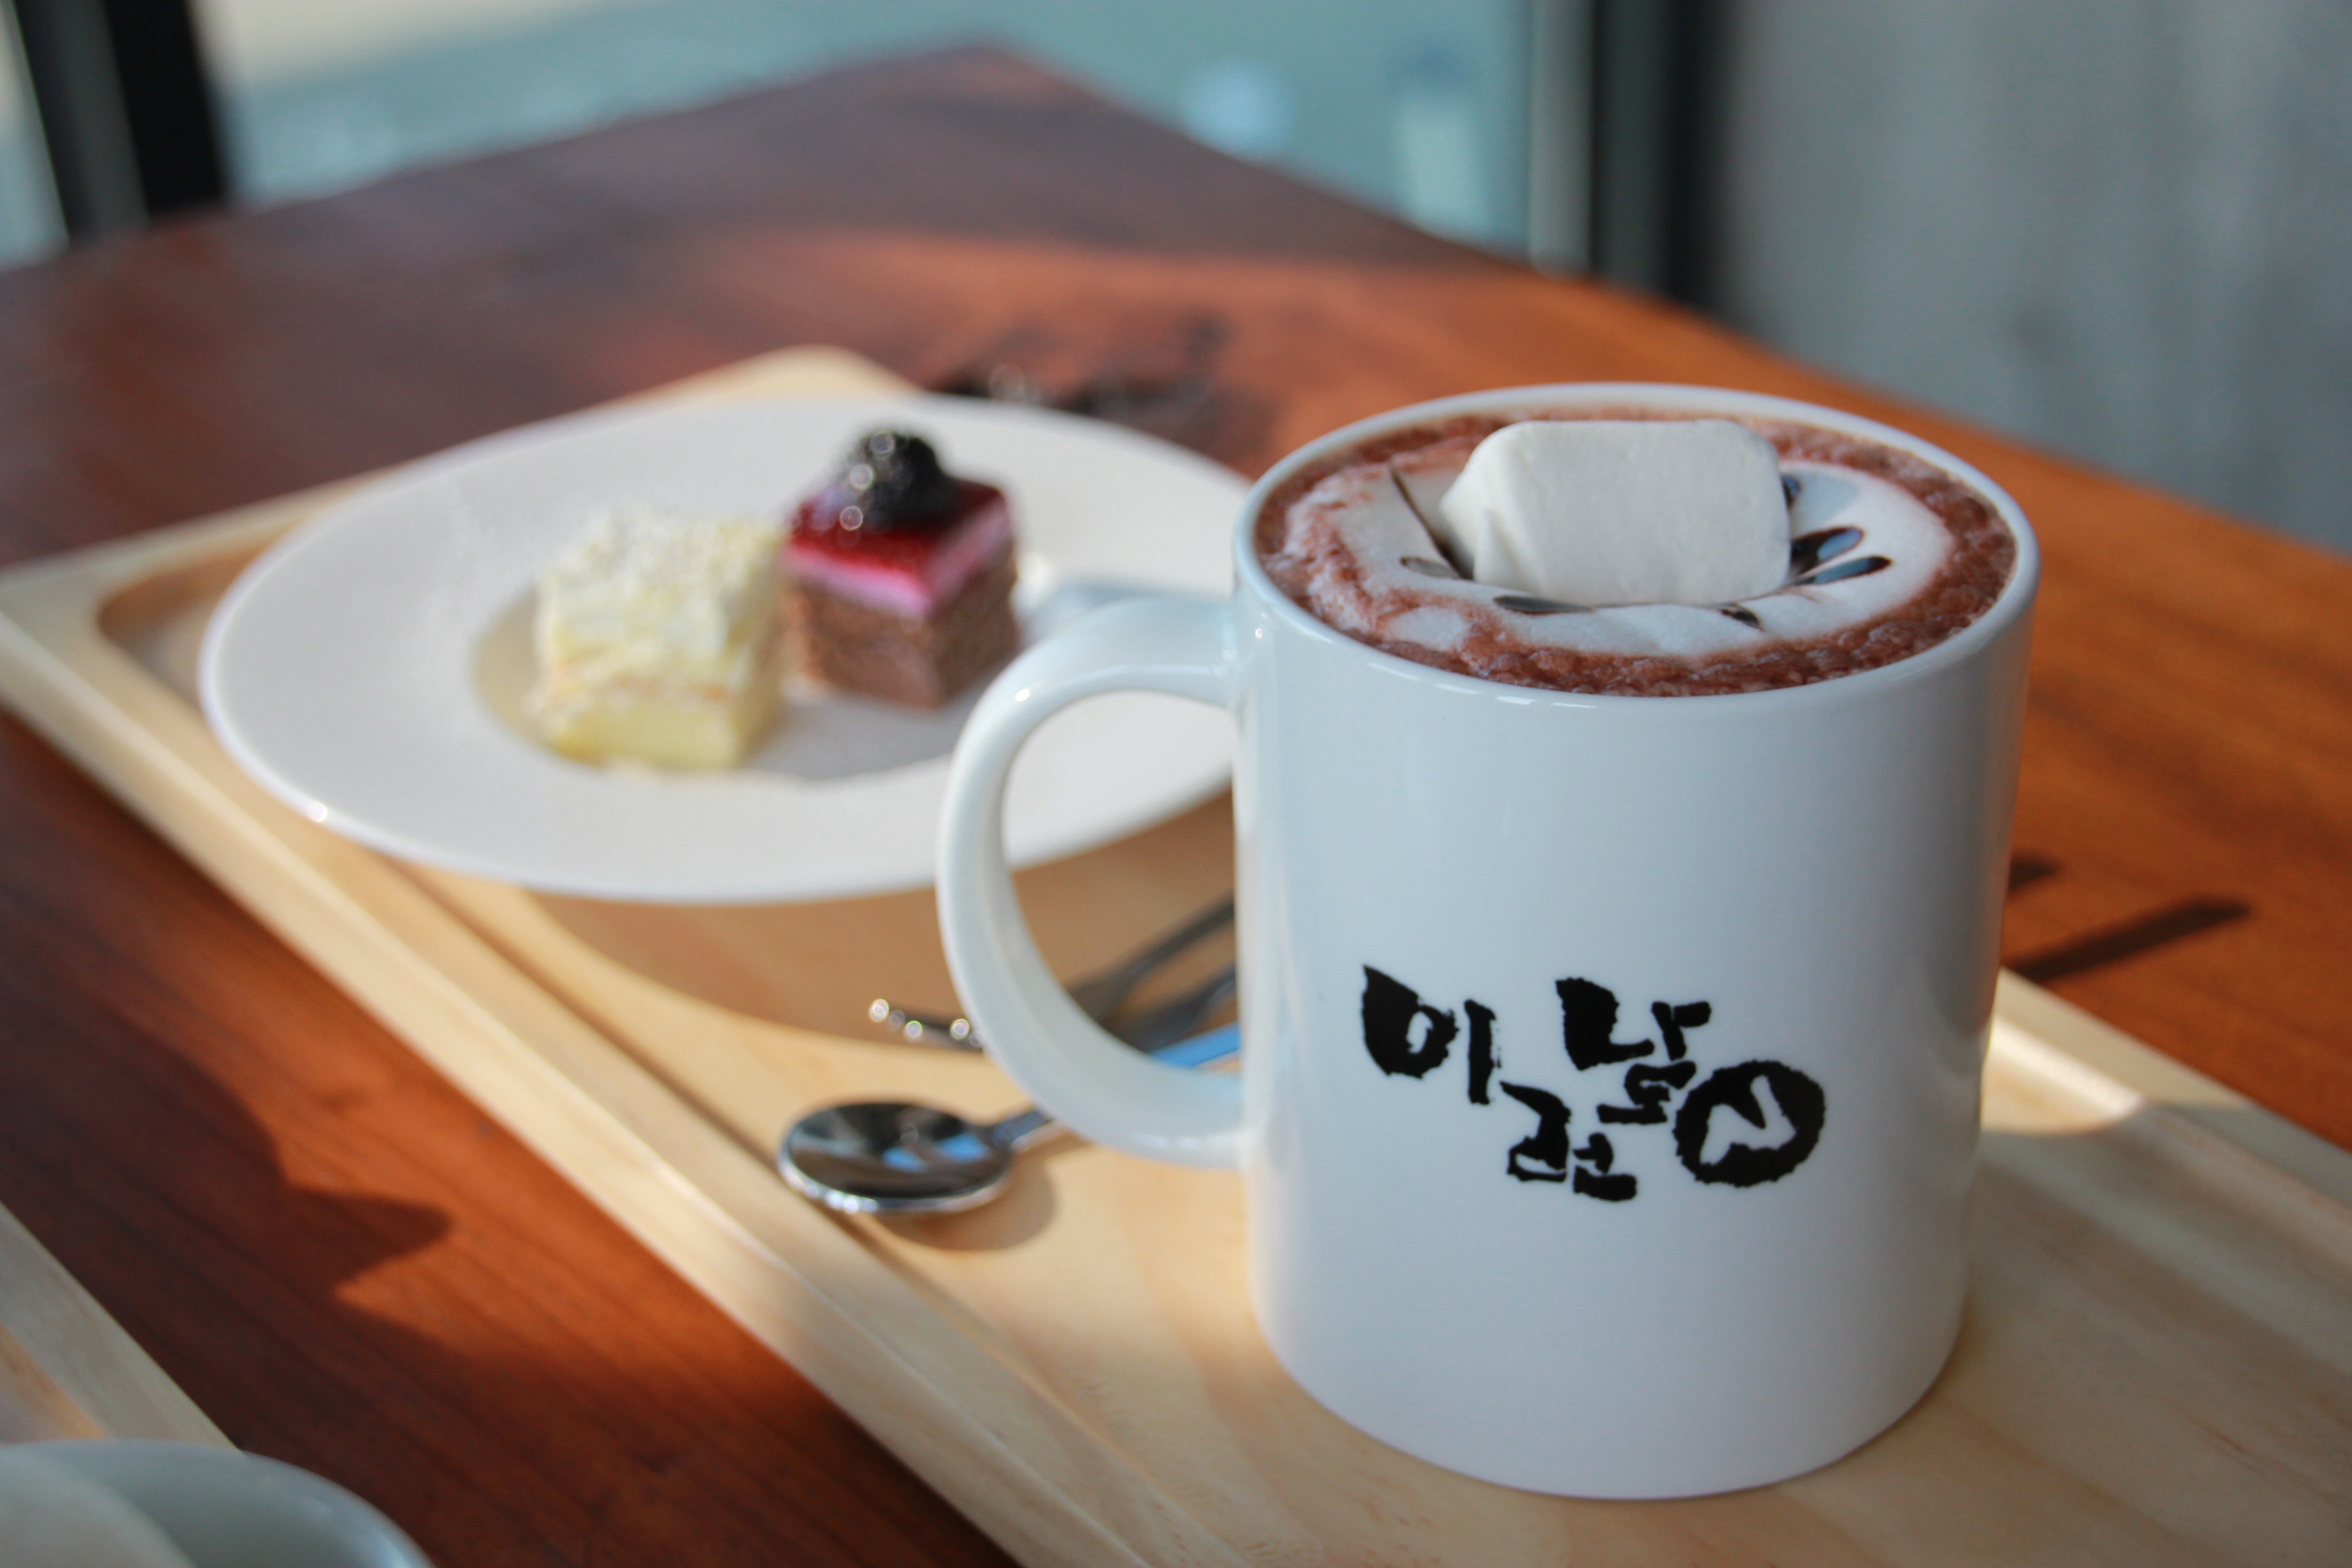
coffee, meal, food, drink, breakfast, dessert, cake, break, mood, flavor